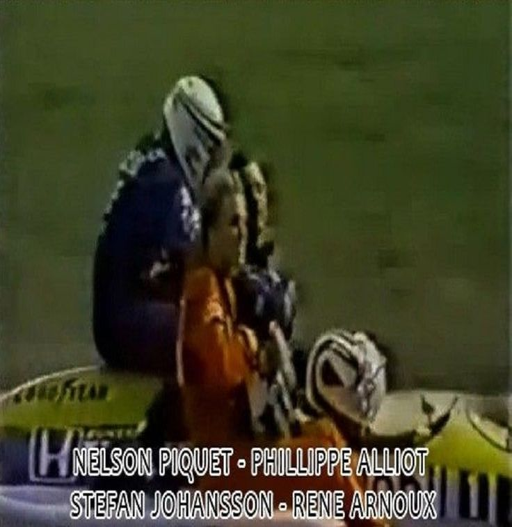
businessperson giving person , man and racecar driver a lift .